Barleyjuice

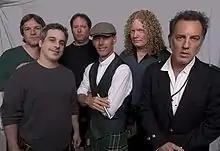
Barleyjuice in 2008

The fourth Barleyjuice album, "Bonny Prince Barley", was originally released to the public in 2008, but released officially to radio in 2010, mainly due to the scheduling of an appearance on the QVC television network in the United States in 2008. The band stopped the promotion of "Bonny Prince Barley" to rush release "The Barleyjuice Irish Collection," a double CD, and their biggest seller to date, which included selected tracks from the other four studio albums. Songs from "Bonny Prince" continued to be crowd favorites at festivals, so the album was re-released in January 2010 with eight new original songs. Chicago’s "Irish American News", the "Midwest Irish Focus", and radio show “Blarney on the Air” all named "Bonny Prince Barley" "Celtic Rock Album of the Year" for 2008. In 2008, Paddy Rock Radio listed the album at #6 in their top twenty new albums, while listeners of Celtic Radio voted “Celtic Girl”, from "The Barleyjuice Irish Collection", Best Celtic Song of the Year. Barleyjuice began working on their fifth studio album in 2010.